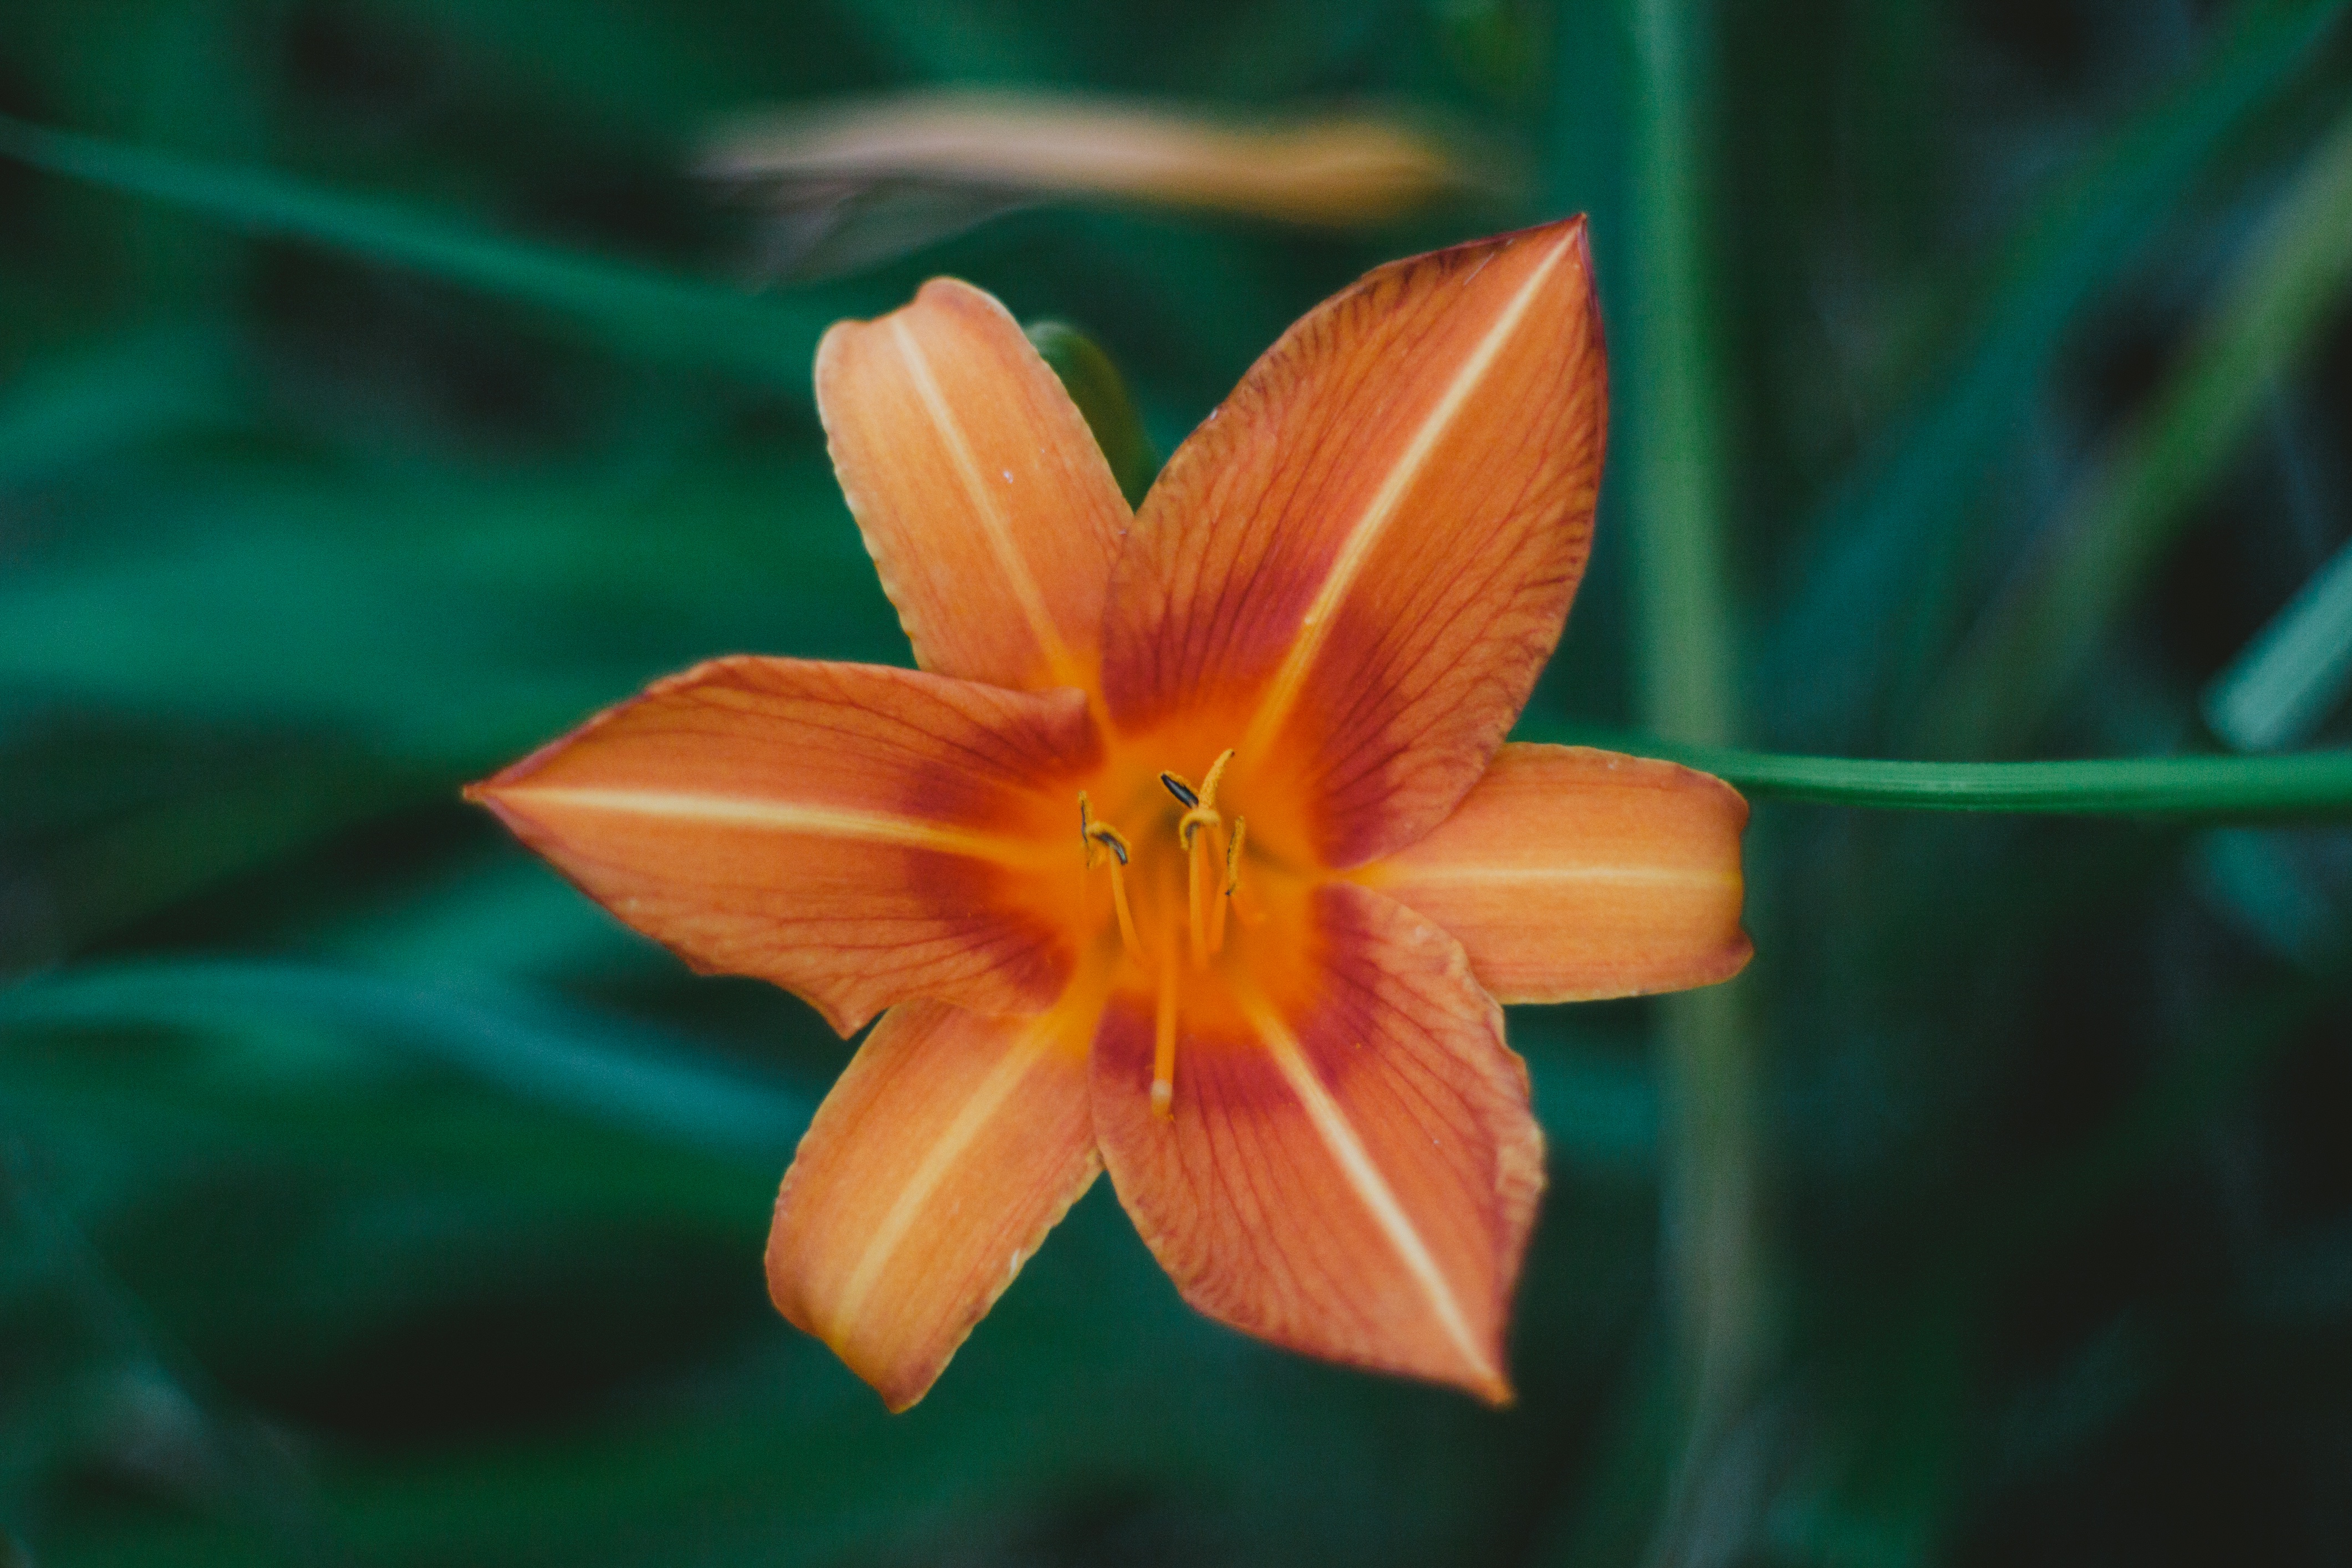
plant, photography, flower, petal, yellow, flora, close up, lily, daylily, macro photography, flowering plant, plant stem, land plant